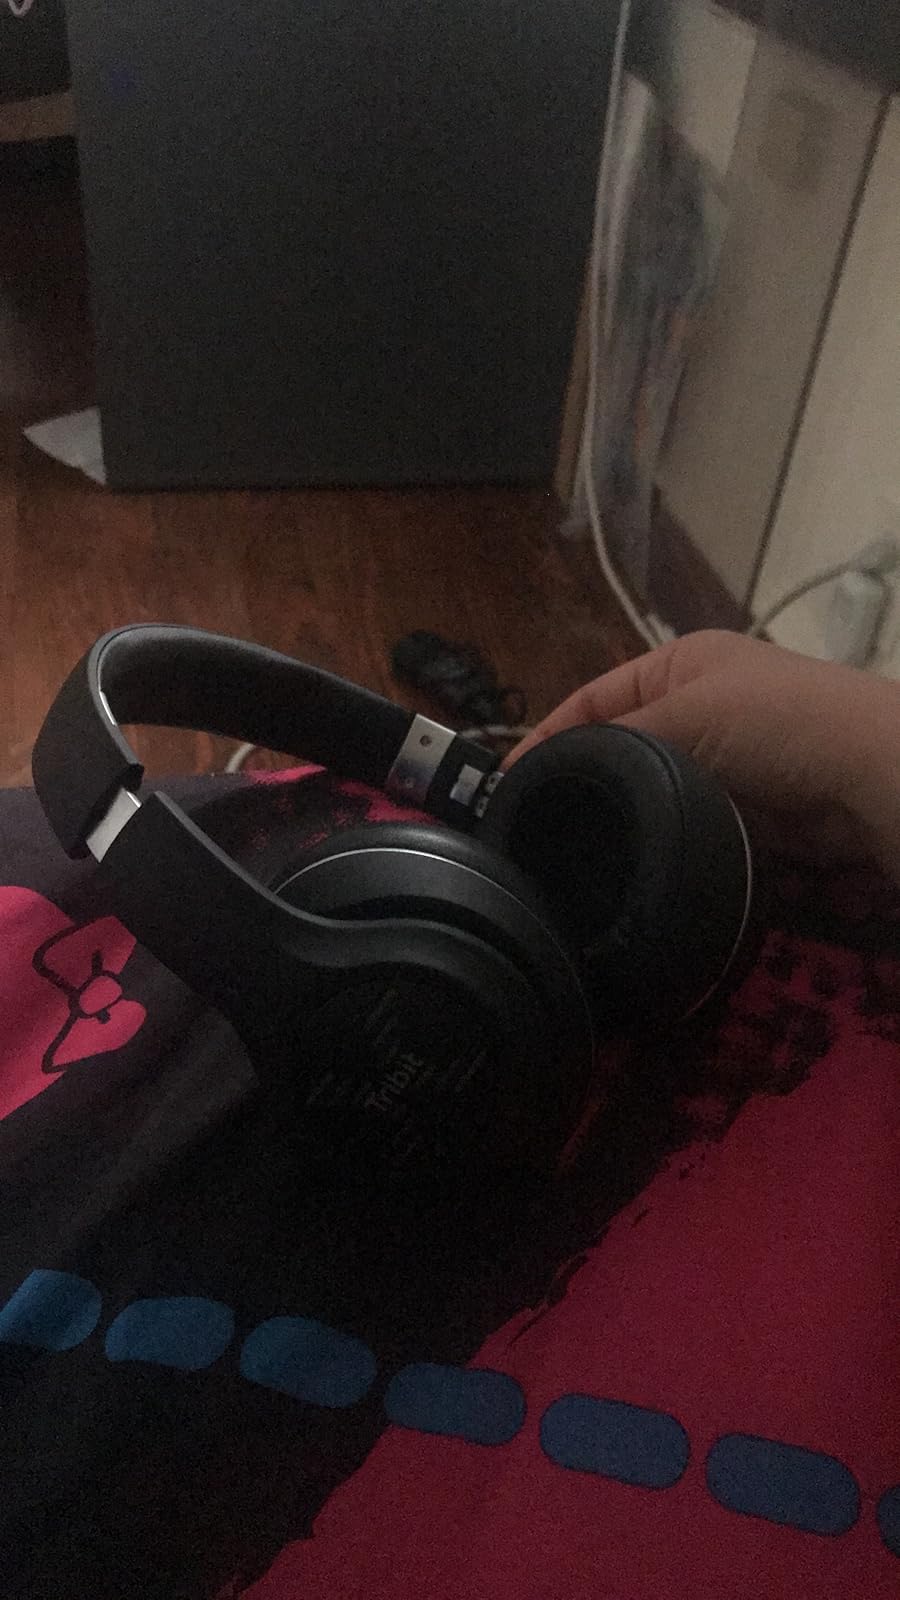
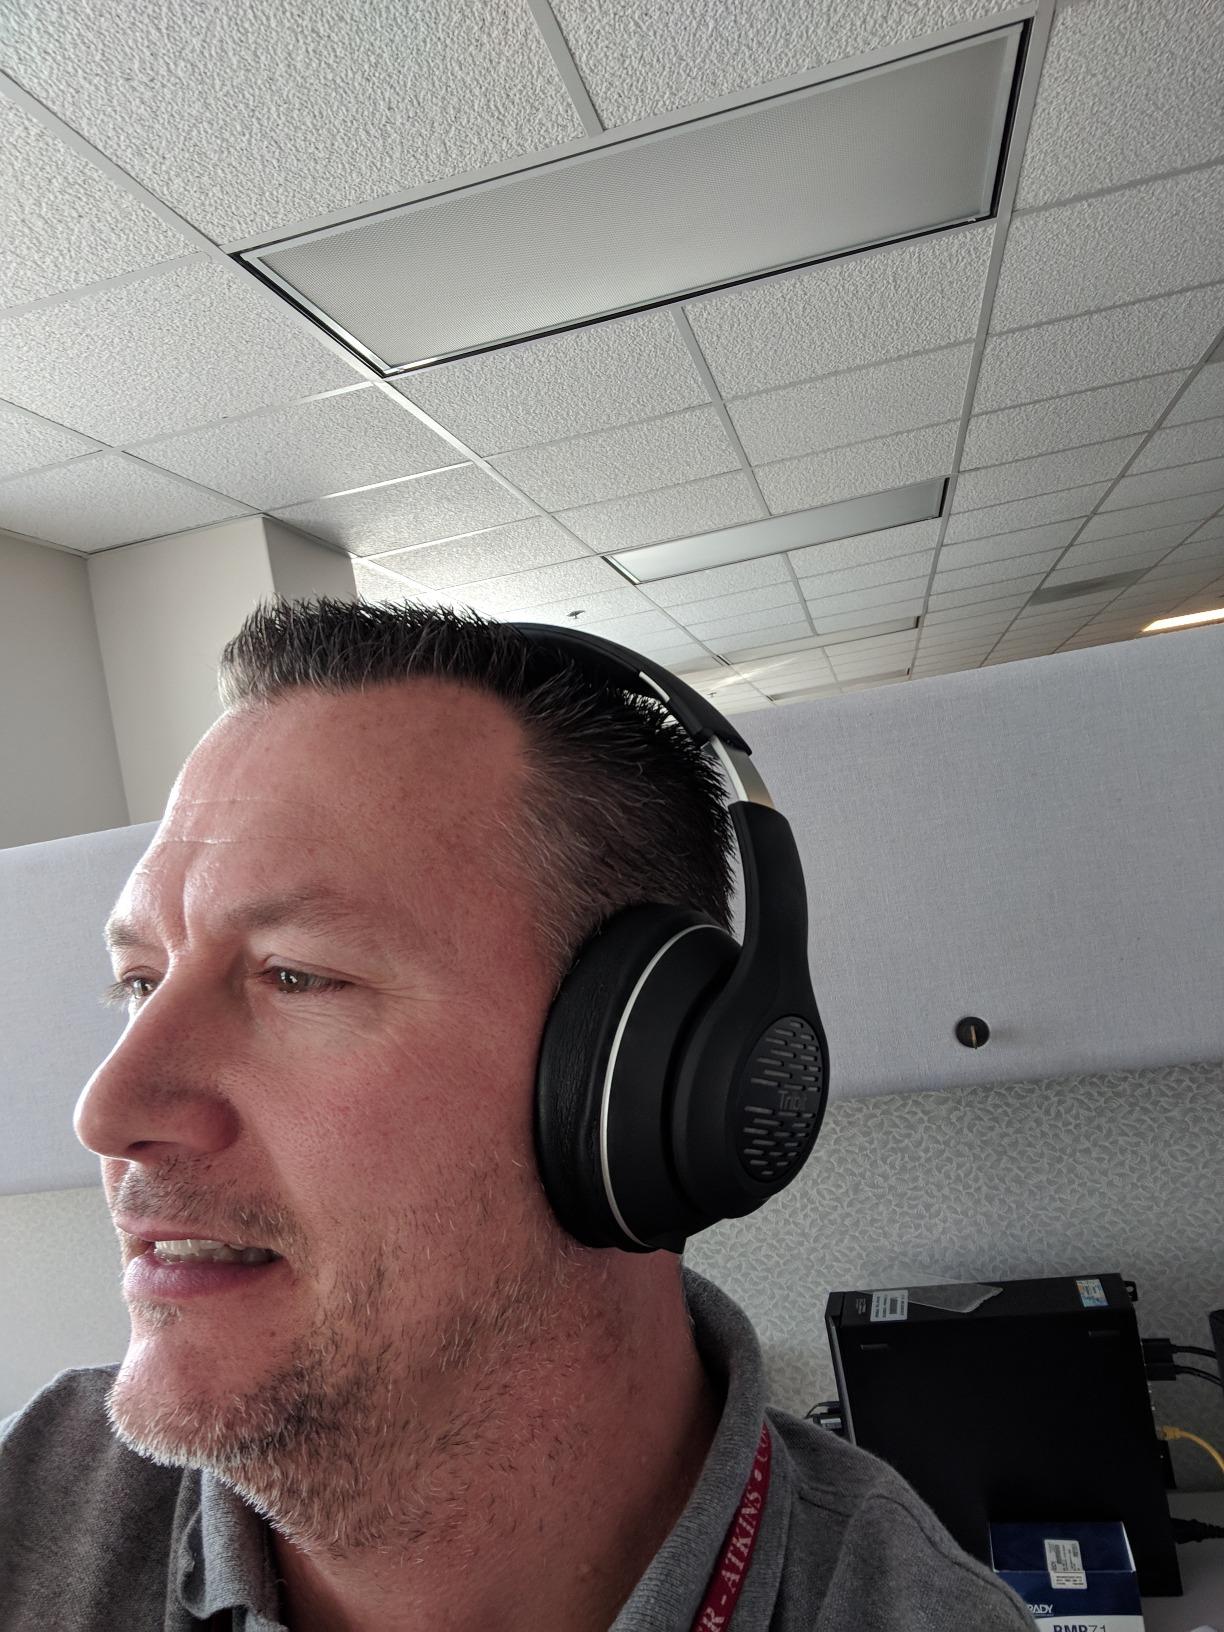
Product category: headphones
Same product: yes